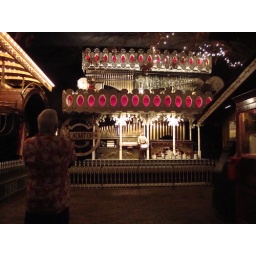
dad in front of the house on the rock music machine thing